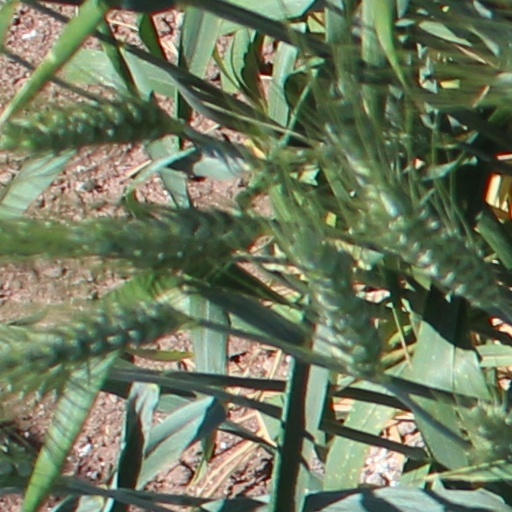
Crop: wheat